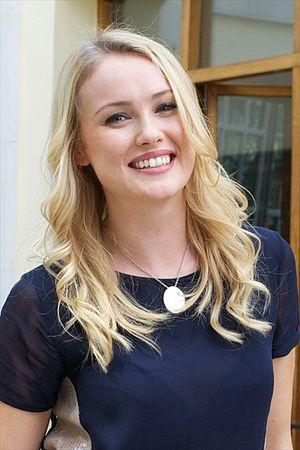
Hannah New, née le 13 mai 1984 à Londres, est une actrice et mannequin britannique.
Black Sails est une série télévisée américaine en 38 épisodes de 49 à 65 minutes créée par Jonathan E. Steinberg et Robert Levine, diffusée entre le 25 janvier 2014 et le 2 avril 2017 sur la chaîne Starz et à partir du 14 février 2014 sur Super Channel au Canada.